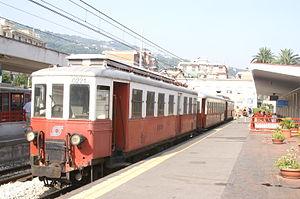
L'Ente Autonomo Volturno - E.A.V. est une entreprise historique de Campanie créée en 1889 pour produire de l'énergie hydroélectrique. Au fil du temps, la société s'est diversifiée dans les transports en commun.